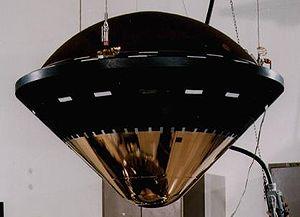
Un véhicule de rentrée, ou corps de rentrée, est un objet astronautique utilisé pour faciliter la rentrée atmosphérique de son contenu. Le véhicule emprunte le plus souvent une forme cônique aux bouts arrondis, ce qui améliore l'écoulement des fluides sur ses flancs et in fine sa conduite.